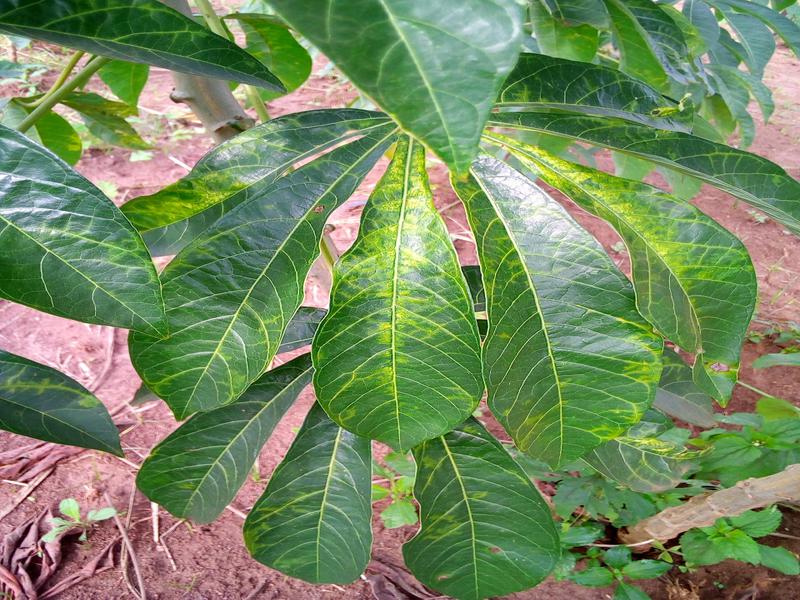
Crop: cassava
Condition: brown_streak_disease